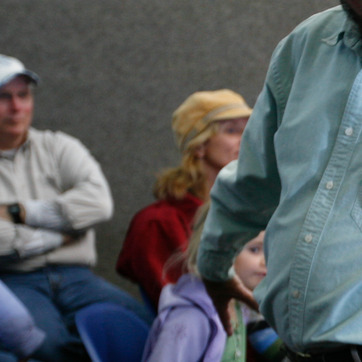
Material: hair